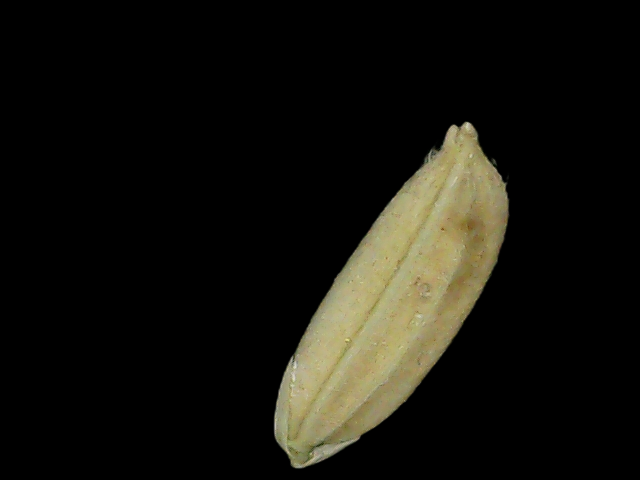
Rice variety: Br23